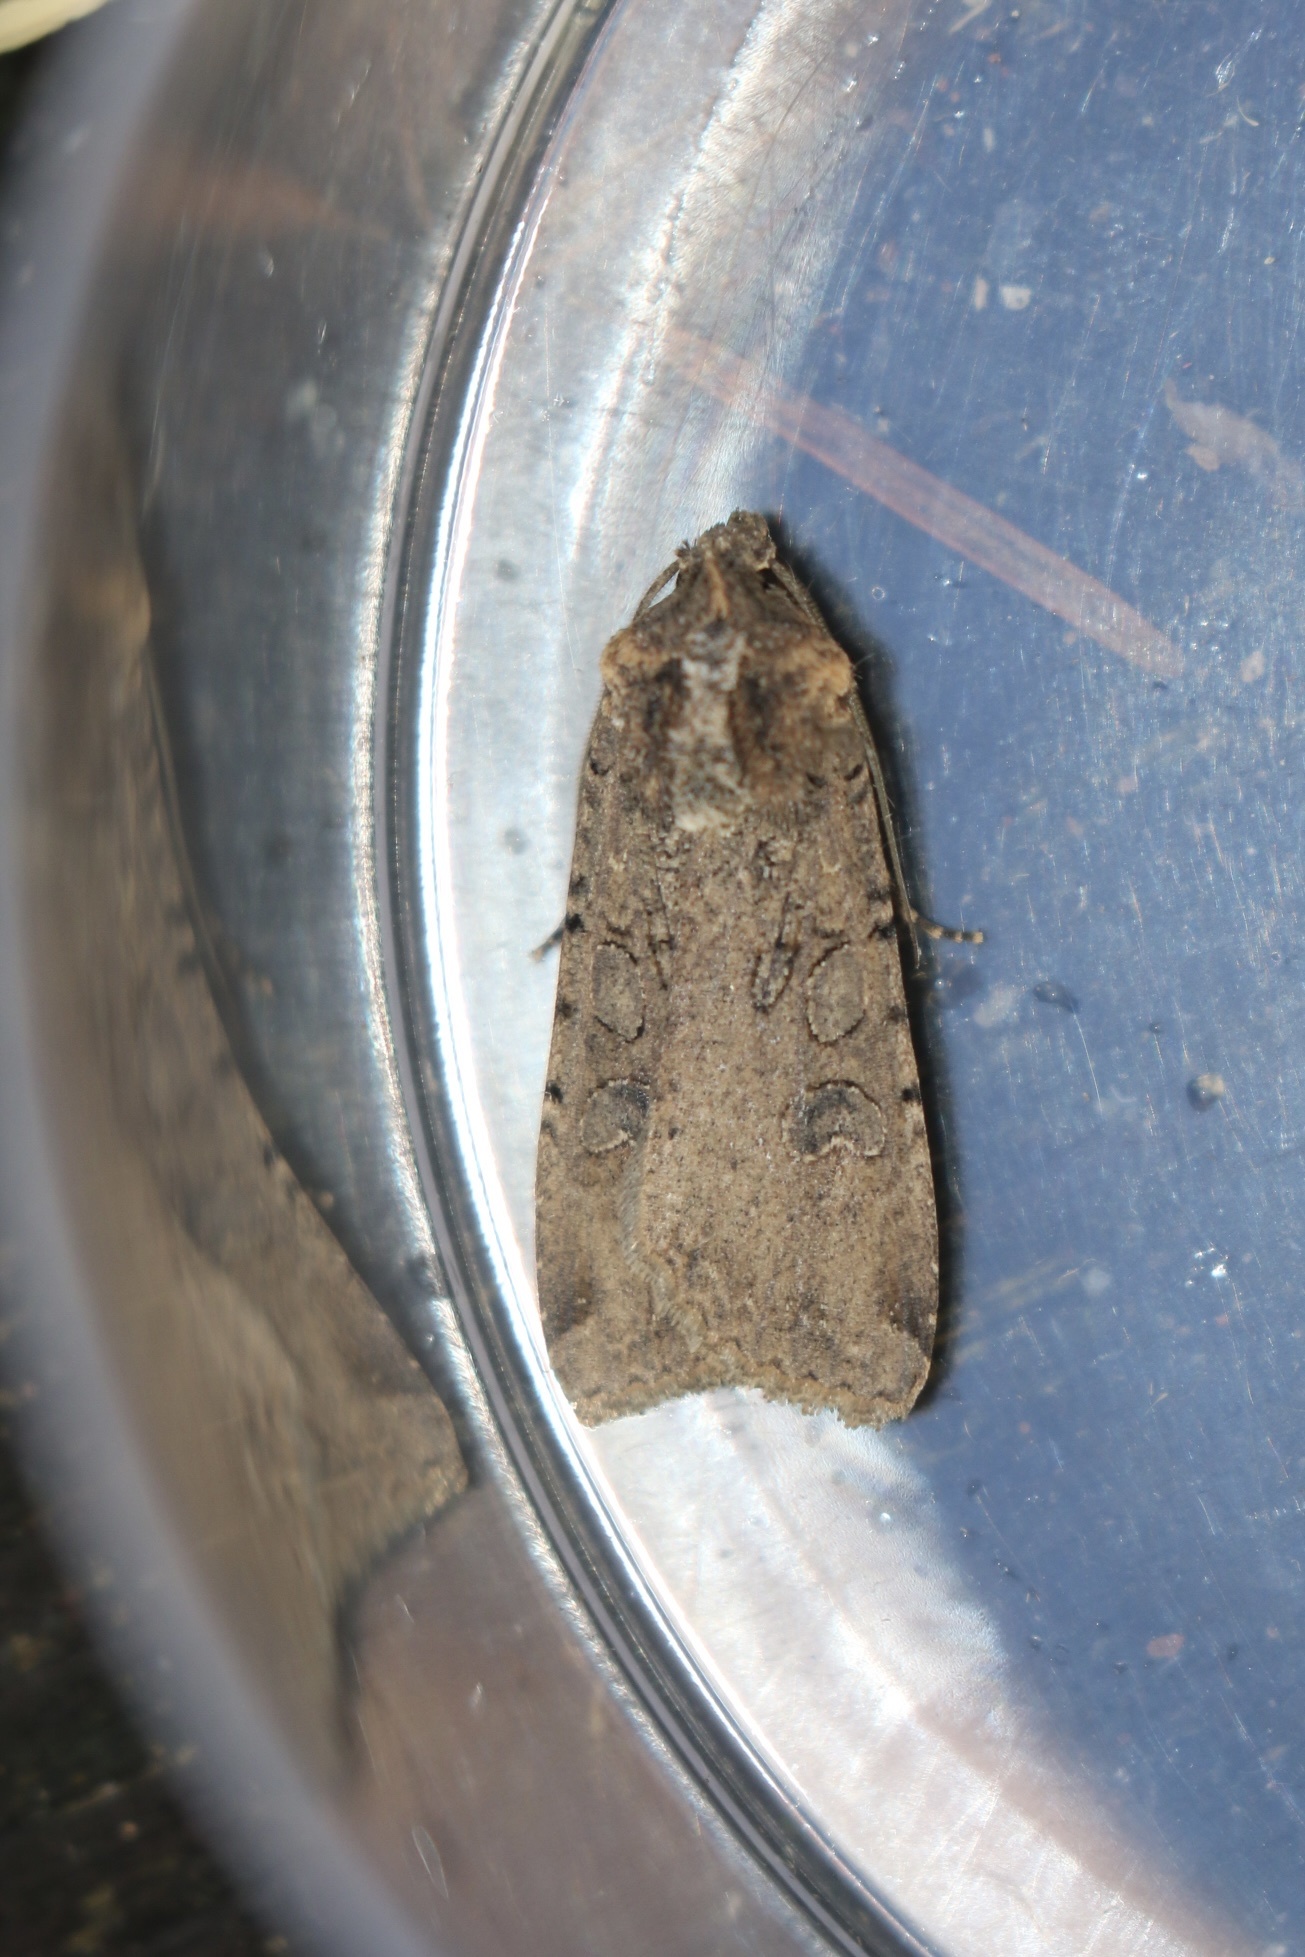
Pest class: cutworms